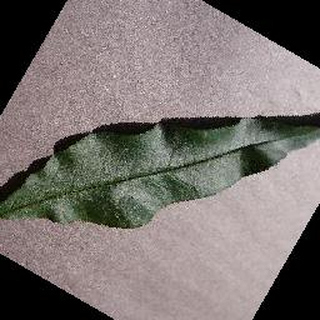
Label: healthy_peach